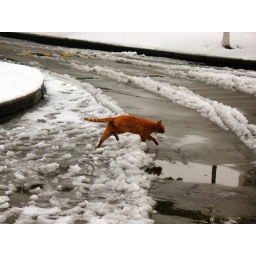
small cat running in snow took in my university